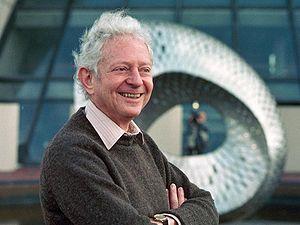
Leon Max Lederman est un physicien américain.